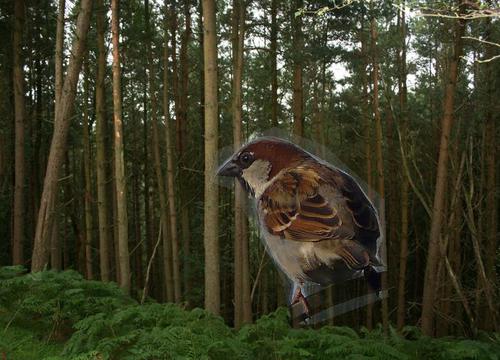
Bird species: House_Sparrow
Bird type: landbird
Background: land